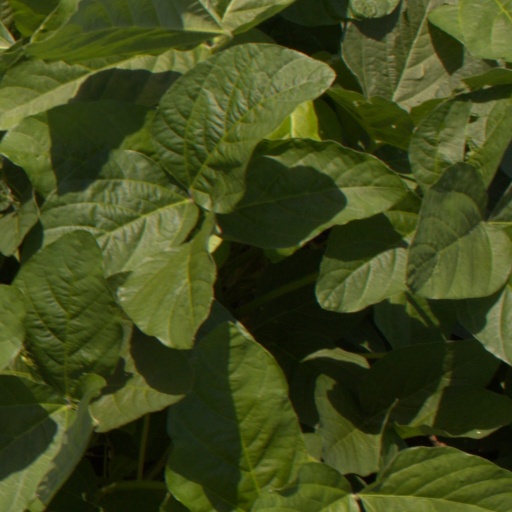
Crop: soybean